The Devil Judge

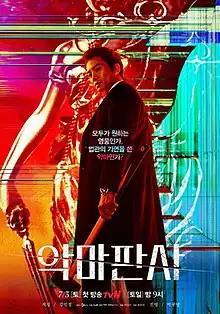
Promotional poster

The Devil Judge is a South Korean television series starring Ji Sung, Kim Min-jung, Park Jin-young and Park Gyu-young. It aired on tvN from July 3 to August 22, 2021, for 16 episodes. It was also available for streaming on Viu and iQIYI in selected territories, and on Netflix from December 24.